The Raising of Lazarus (Sebastiano del Piombo)

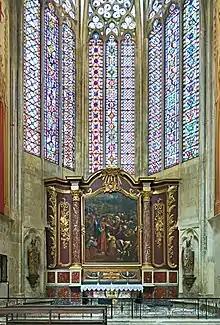
The copy now in Narbonne Cathedral. The original plinth of the frame can be seen below the painting.

The painting was begun some five years after Sebastiano had moved from his native Venice to Rome, and shows that his adaption to a monumental and classical Roman style was effectively complete, though the colours "retain a Venice-like luminosity that enchants the eye". Despite being conceived as a move against Raphael, with the help of Michelangelo, in its general composition it shows a good deal of influence from Raphael, and although the two paintings for Narbonne have only ever been seen together for a few days in 1520, and were both painted in conditions of great secrecy by the rival artists, in many ways they are a well-matched pair, showing how much Sebastiano had absorbed from Raphael.